The Fighter Collection

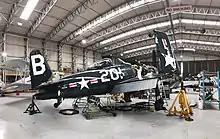
Some of the aircraft of the Fighter Collection in their hangar at Duxford Aerodrome, April 2017

Flying Legends is an annual two-day airshow organized by The Fighter Collection, originally held every year at the beginning of July. The 2013 airshow saw the celebration of the event's 20th anniversary. Following the cancellation of the airshows in 2020, 2021 & 2022, the event moved from its long-standing former home at Duxford Aerodrome to RAF Church Fenton in North Yorkshire for July 2023.